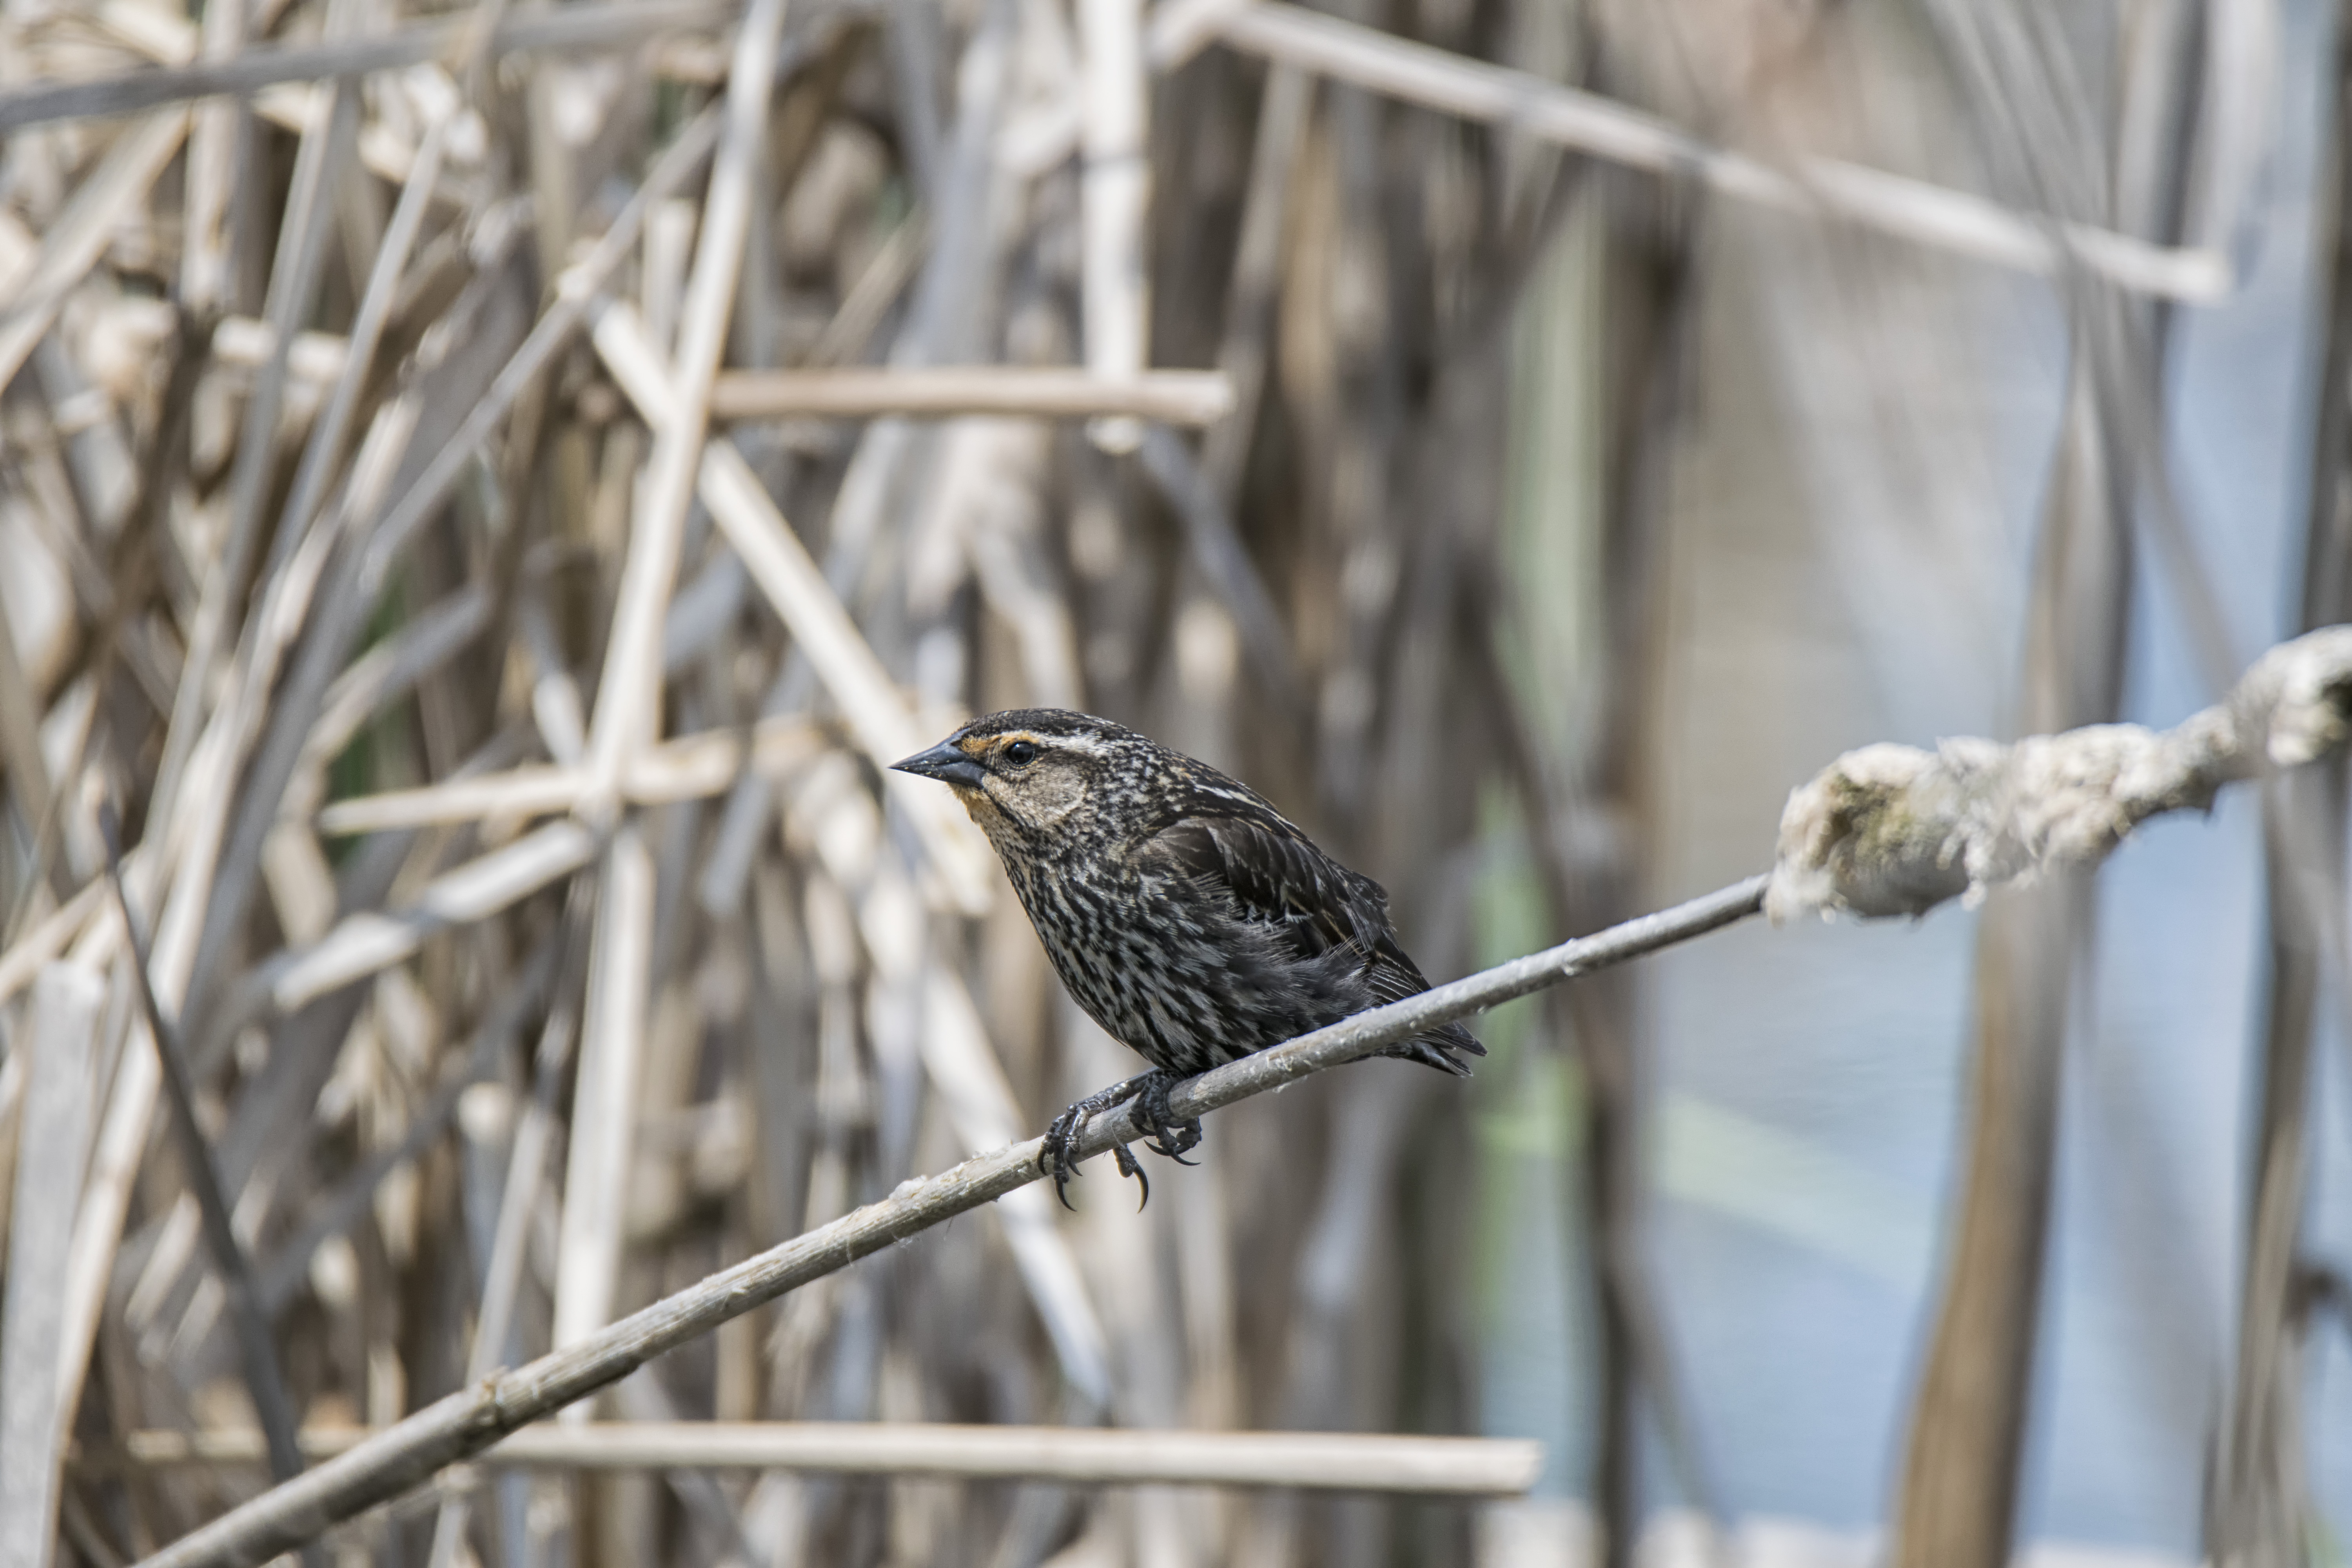
nature, branch, bird, wildlife, red, winged, fauna, twig, canada, a, vertebrate, quebec, finch, blackbird, sherbrooke, oiseau, carouge, paulettes, wren, perching bird, emberizidae